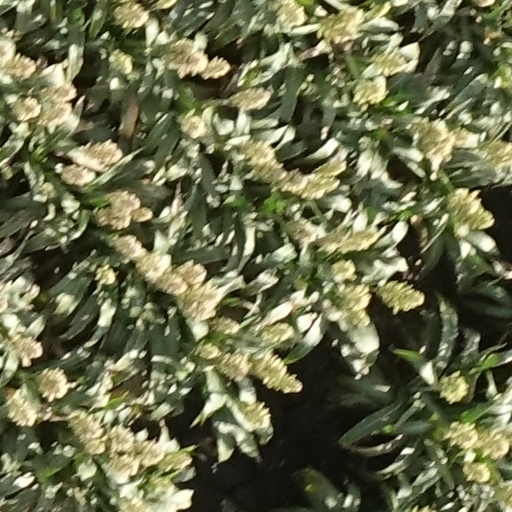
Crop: sorghum